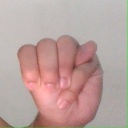
अक्षर: म